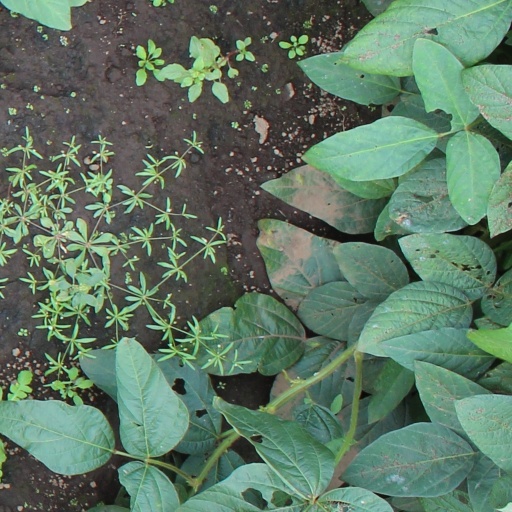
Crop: soybean